Ukiyo-e

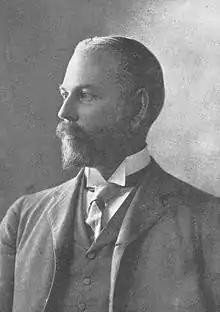
American scholar of Japanese art Ernest Fenollosa was the first to complete a comprehensive critical history of ukiyo-e.

Printers first used natural colour dyes made from mineral or vegetable sources. The dyes had a translucent quality that allowed a variety of colours to be mixed from primary red, blue, and yellow pigments. In the 18th century, Prussian blue became popular, and was particularly prominent in the landscapes of Hokusai and Hiroshige, as was , where the printer produced gradations of colour or blended one colour into another. Cheaper and more consistent synthetic aniline dyes arrived from the West in 1864. The colours were harsher and brighter than traditional pigments. The Meiji government promoted their use as part of broader policies of Westernization.